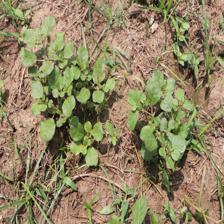
Label: BroadLeafWeed